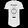
Label: T - shirt / top